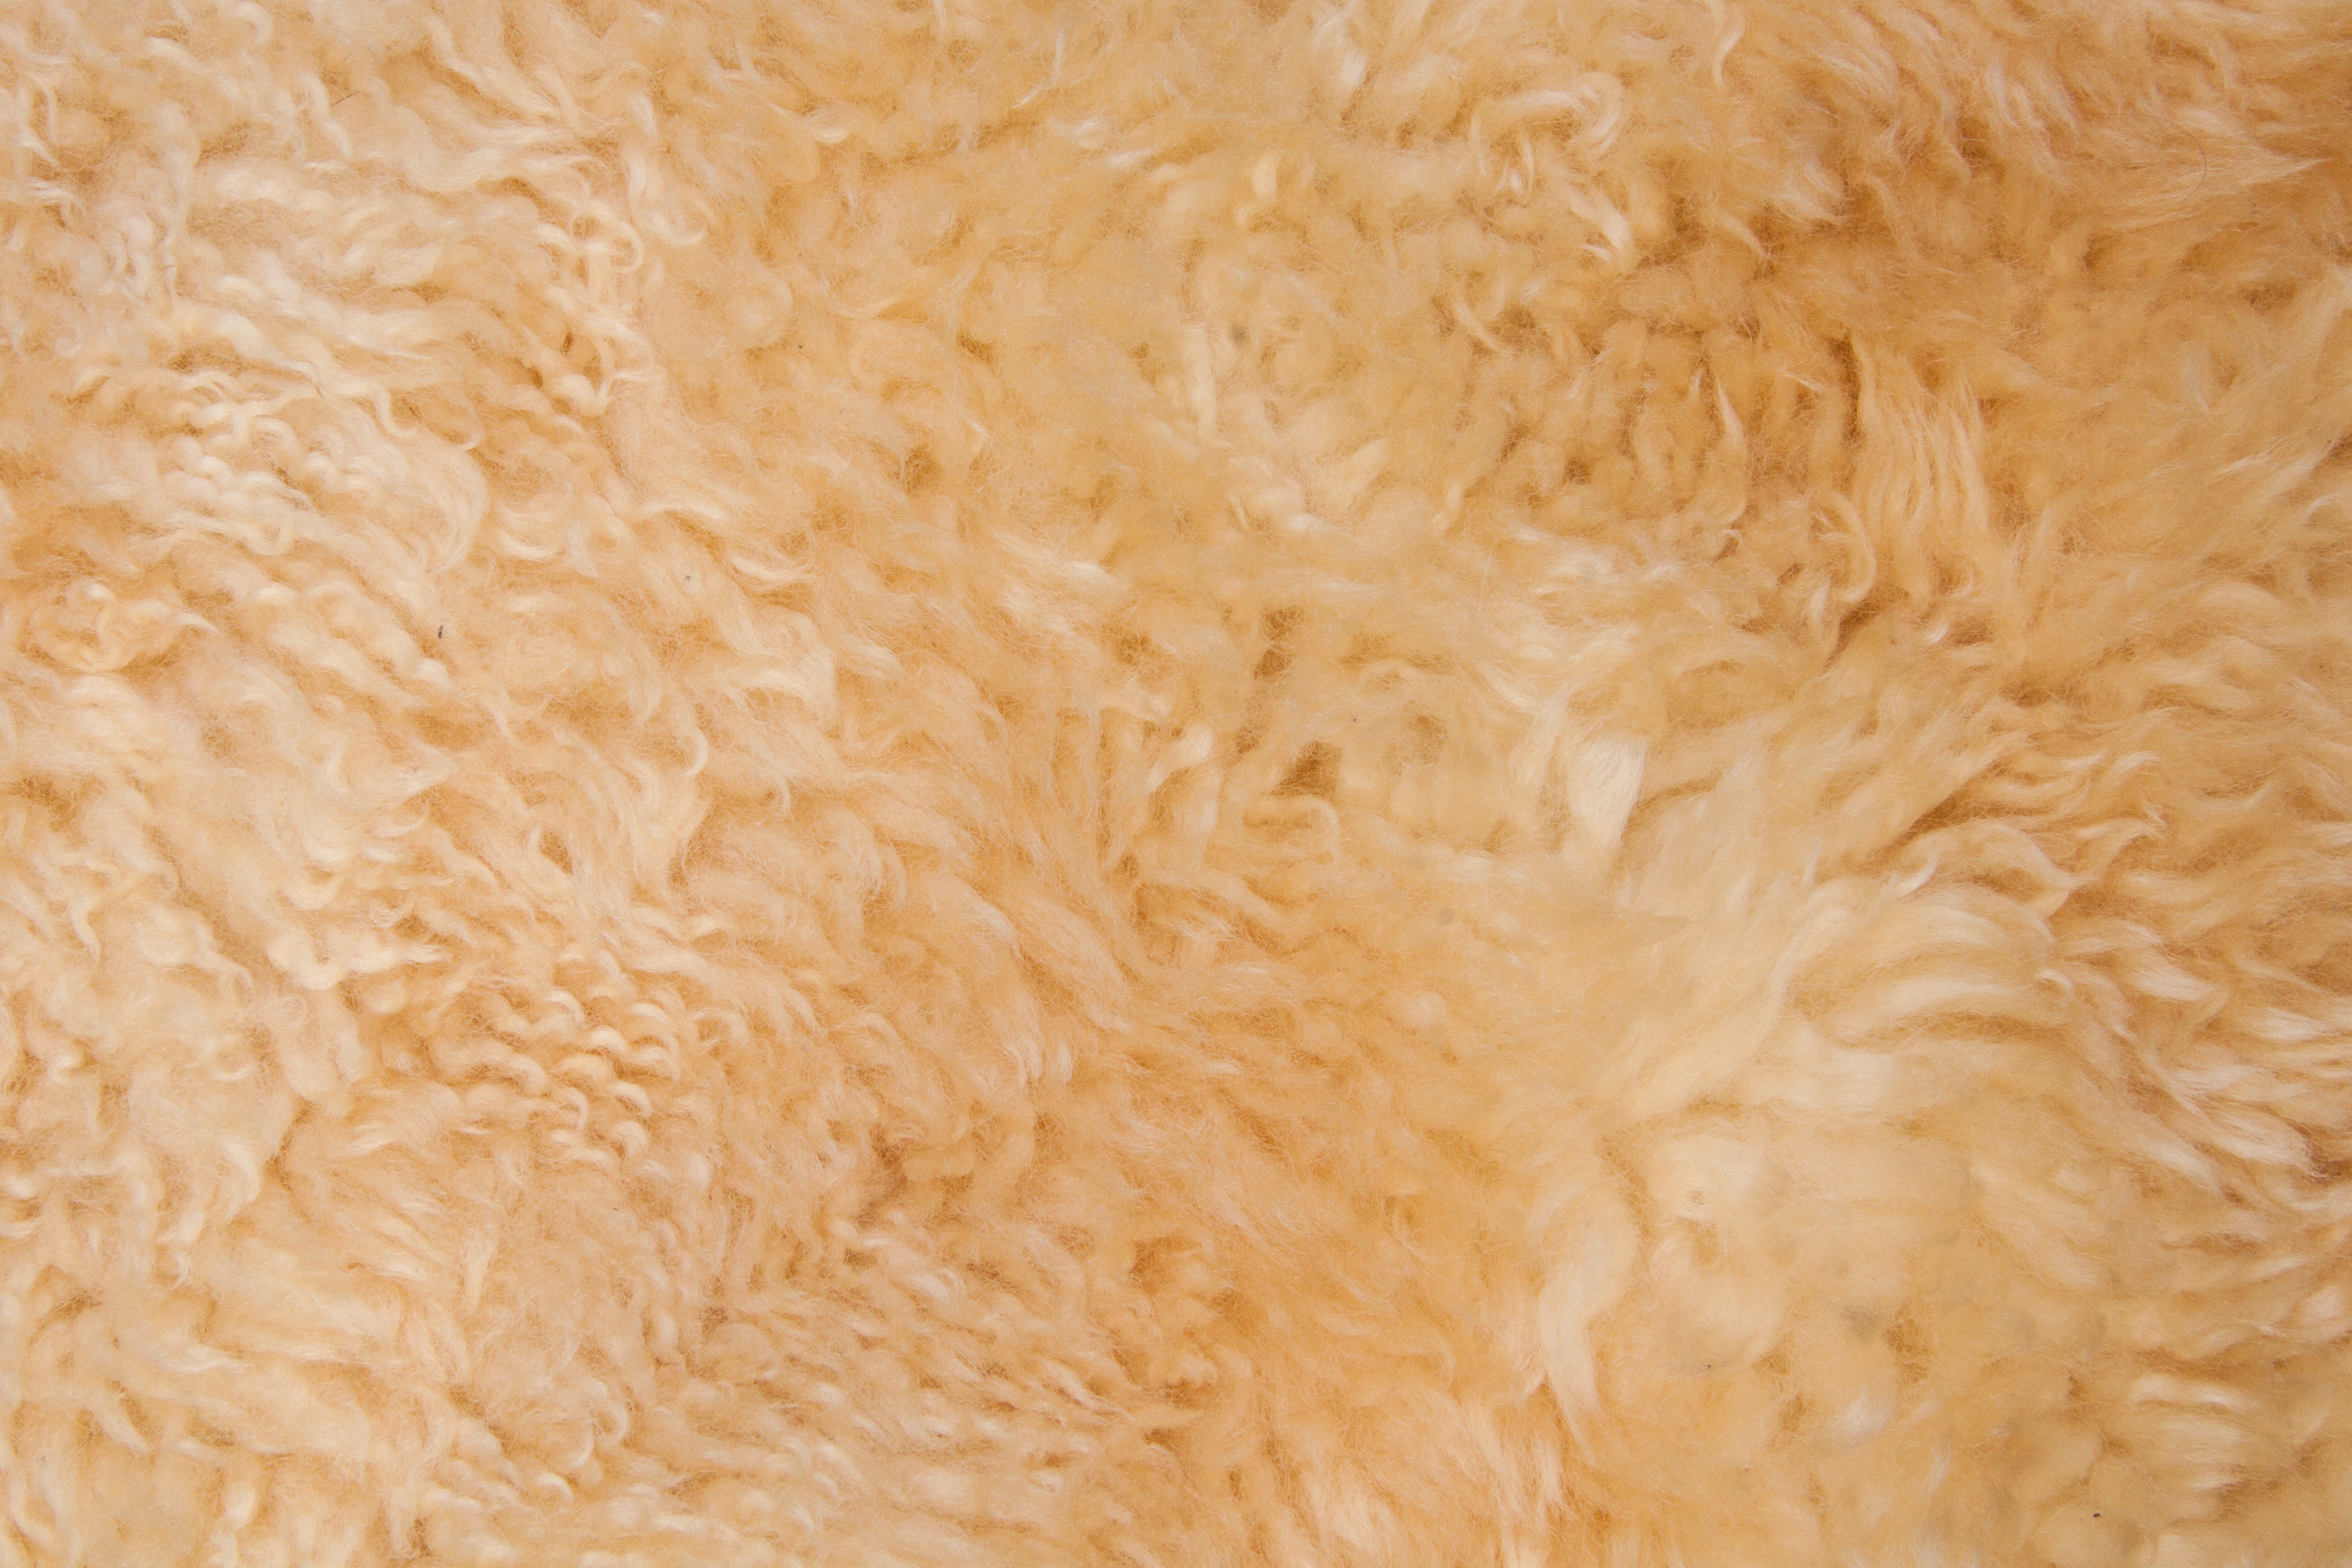
structure, warm, floor, fur, material, textile, use, background, cuddly, tanning, fund, flooring, sheepskin, finishing, lambskin, grass family, coat finishing